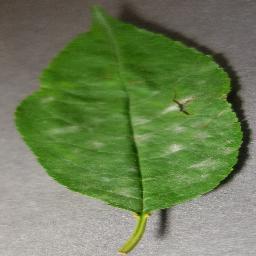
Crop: cherry
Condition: (including_sour)_powdery_mildew